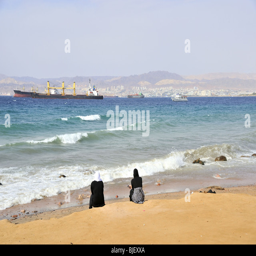
woman sitting on a beach , looking at the city across the sea